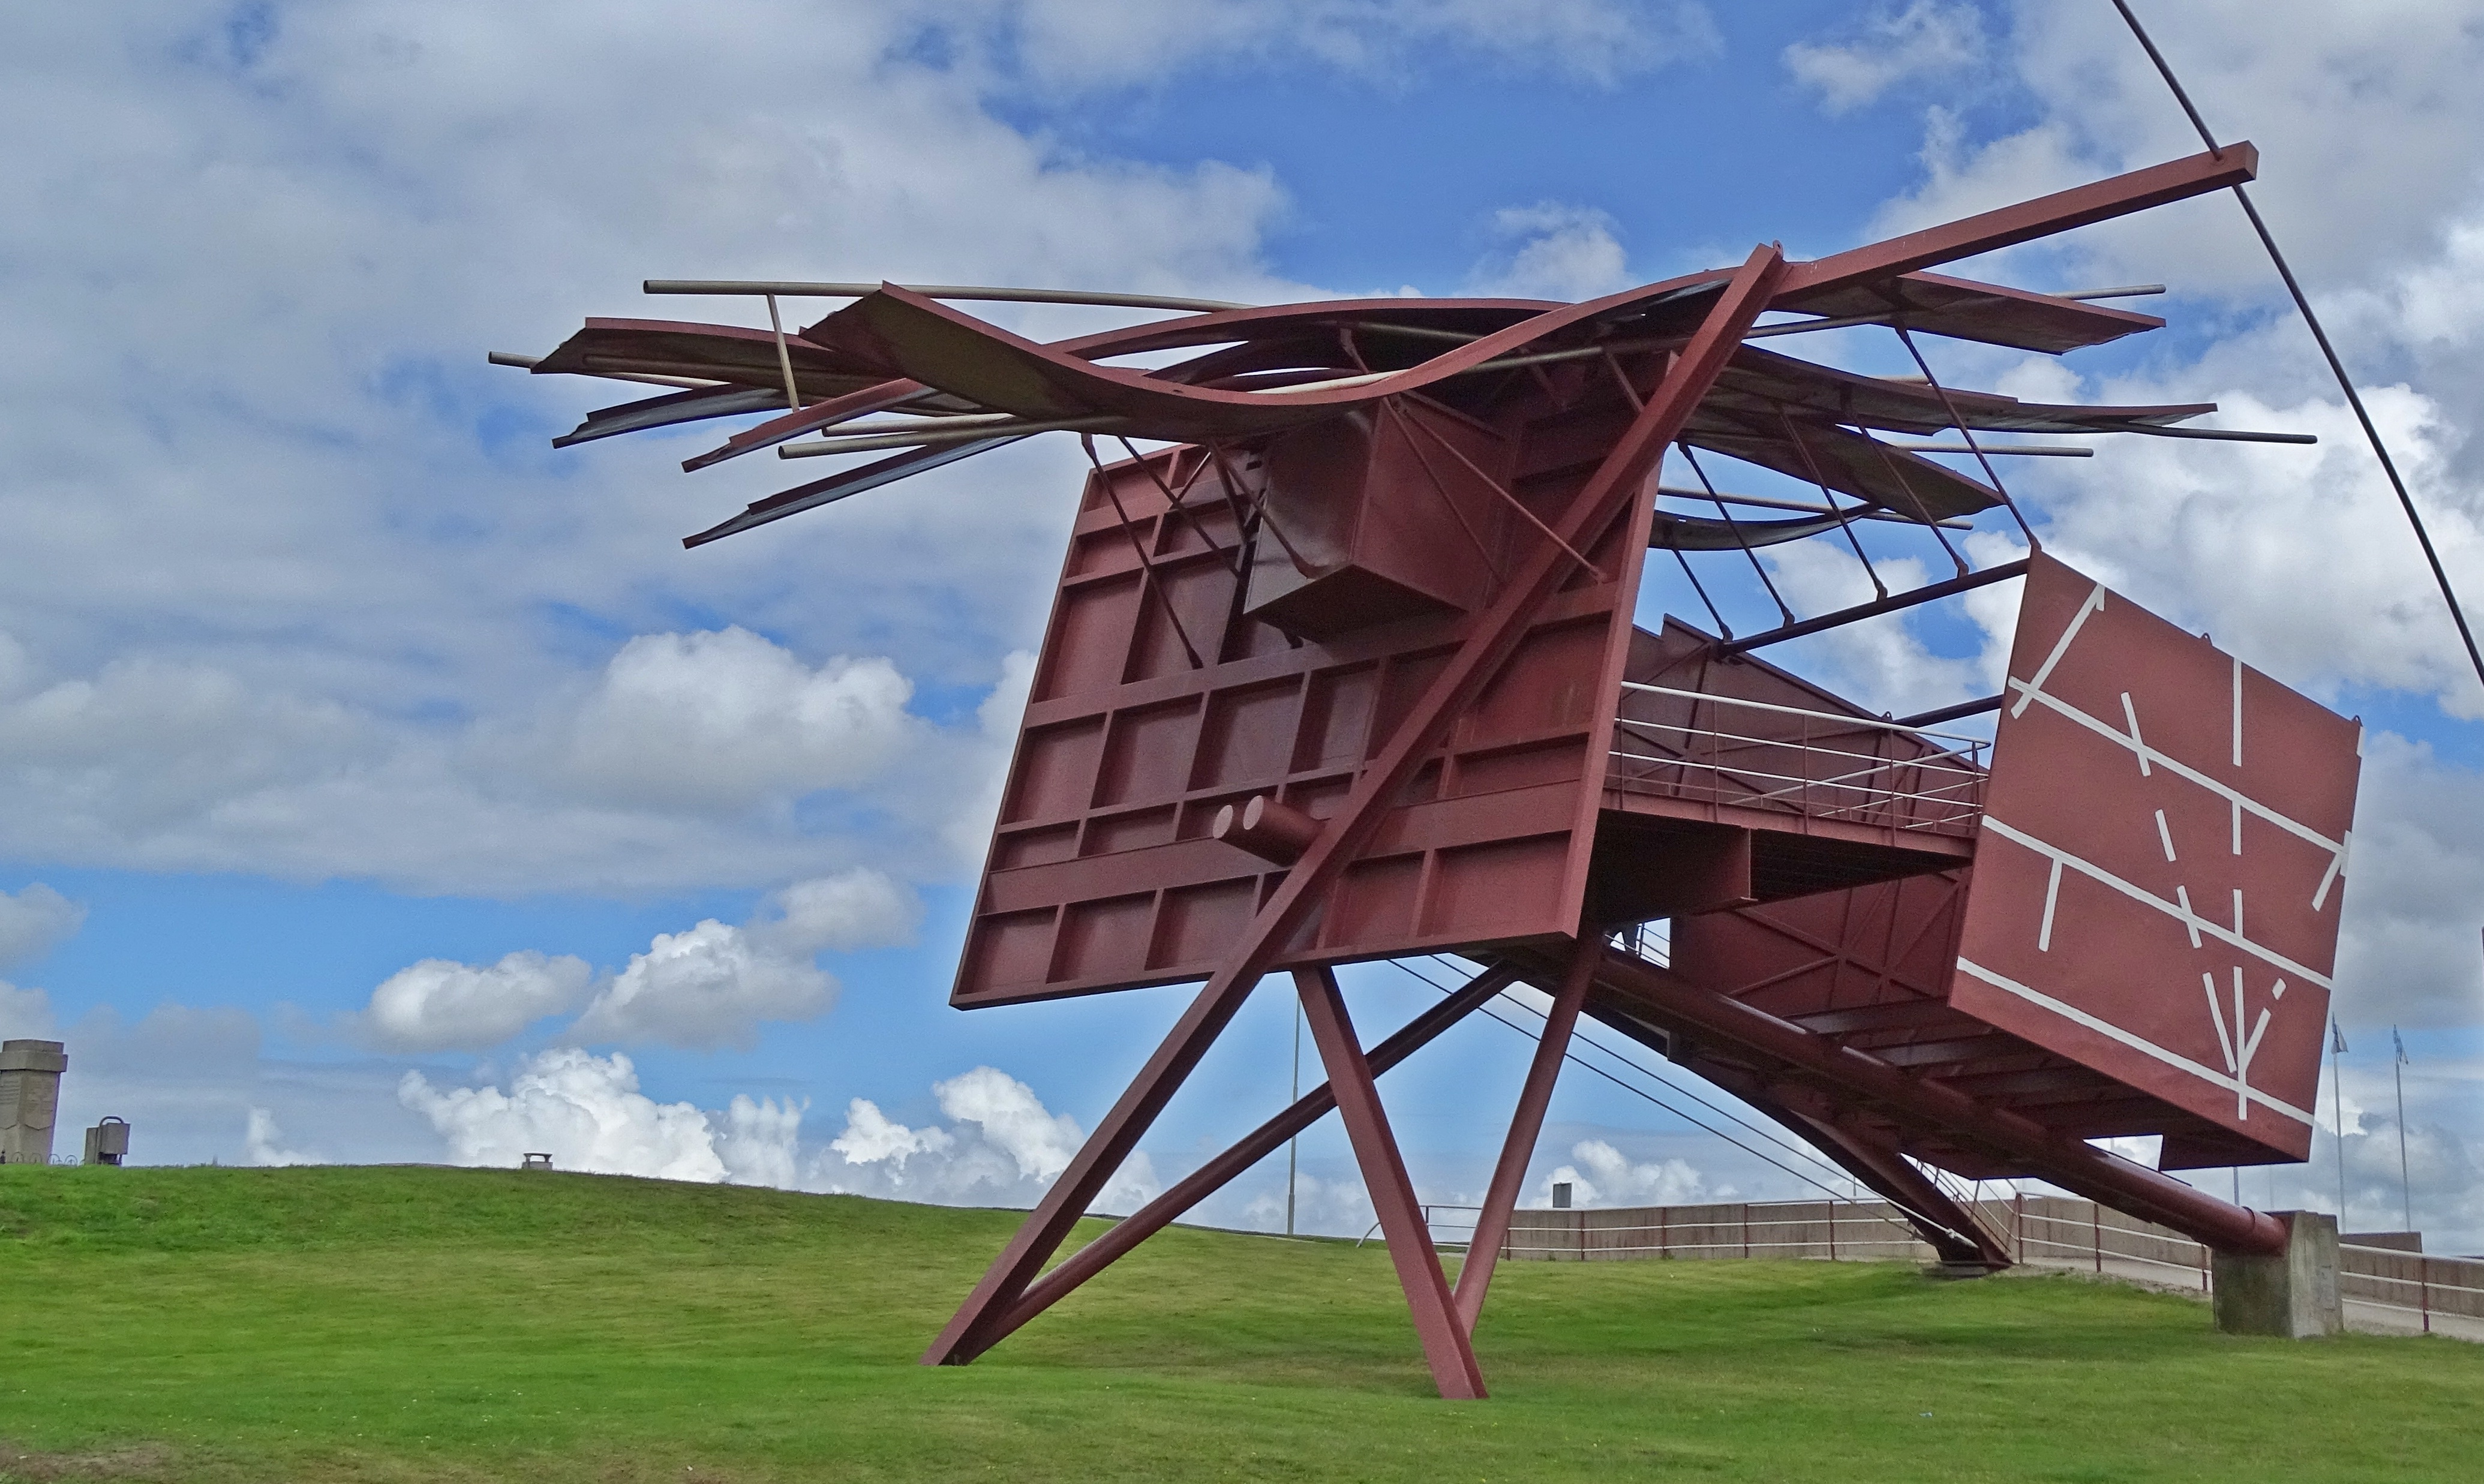
windmill, wind, building, steel, tower, stadium, art, mill, iron, folly